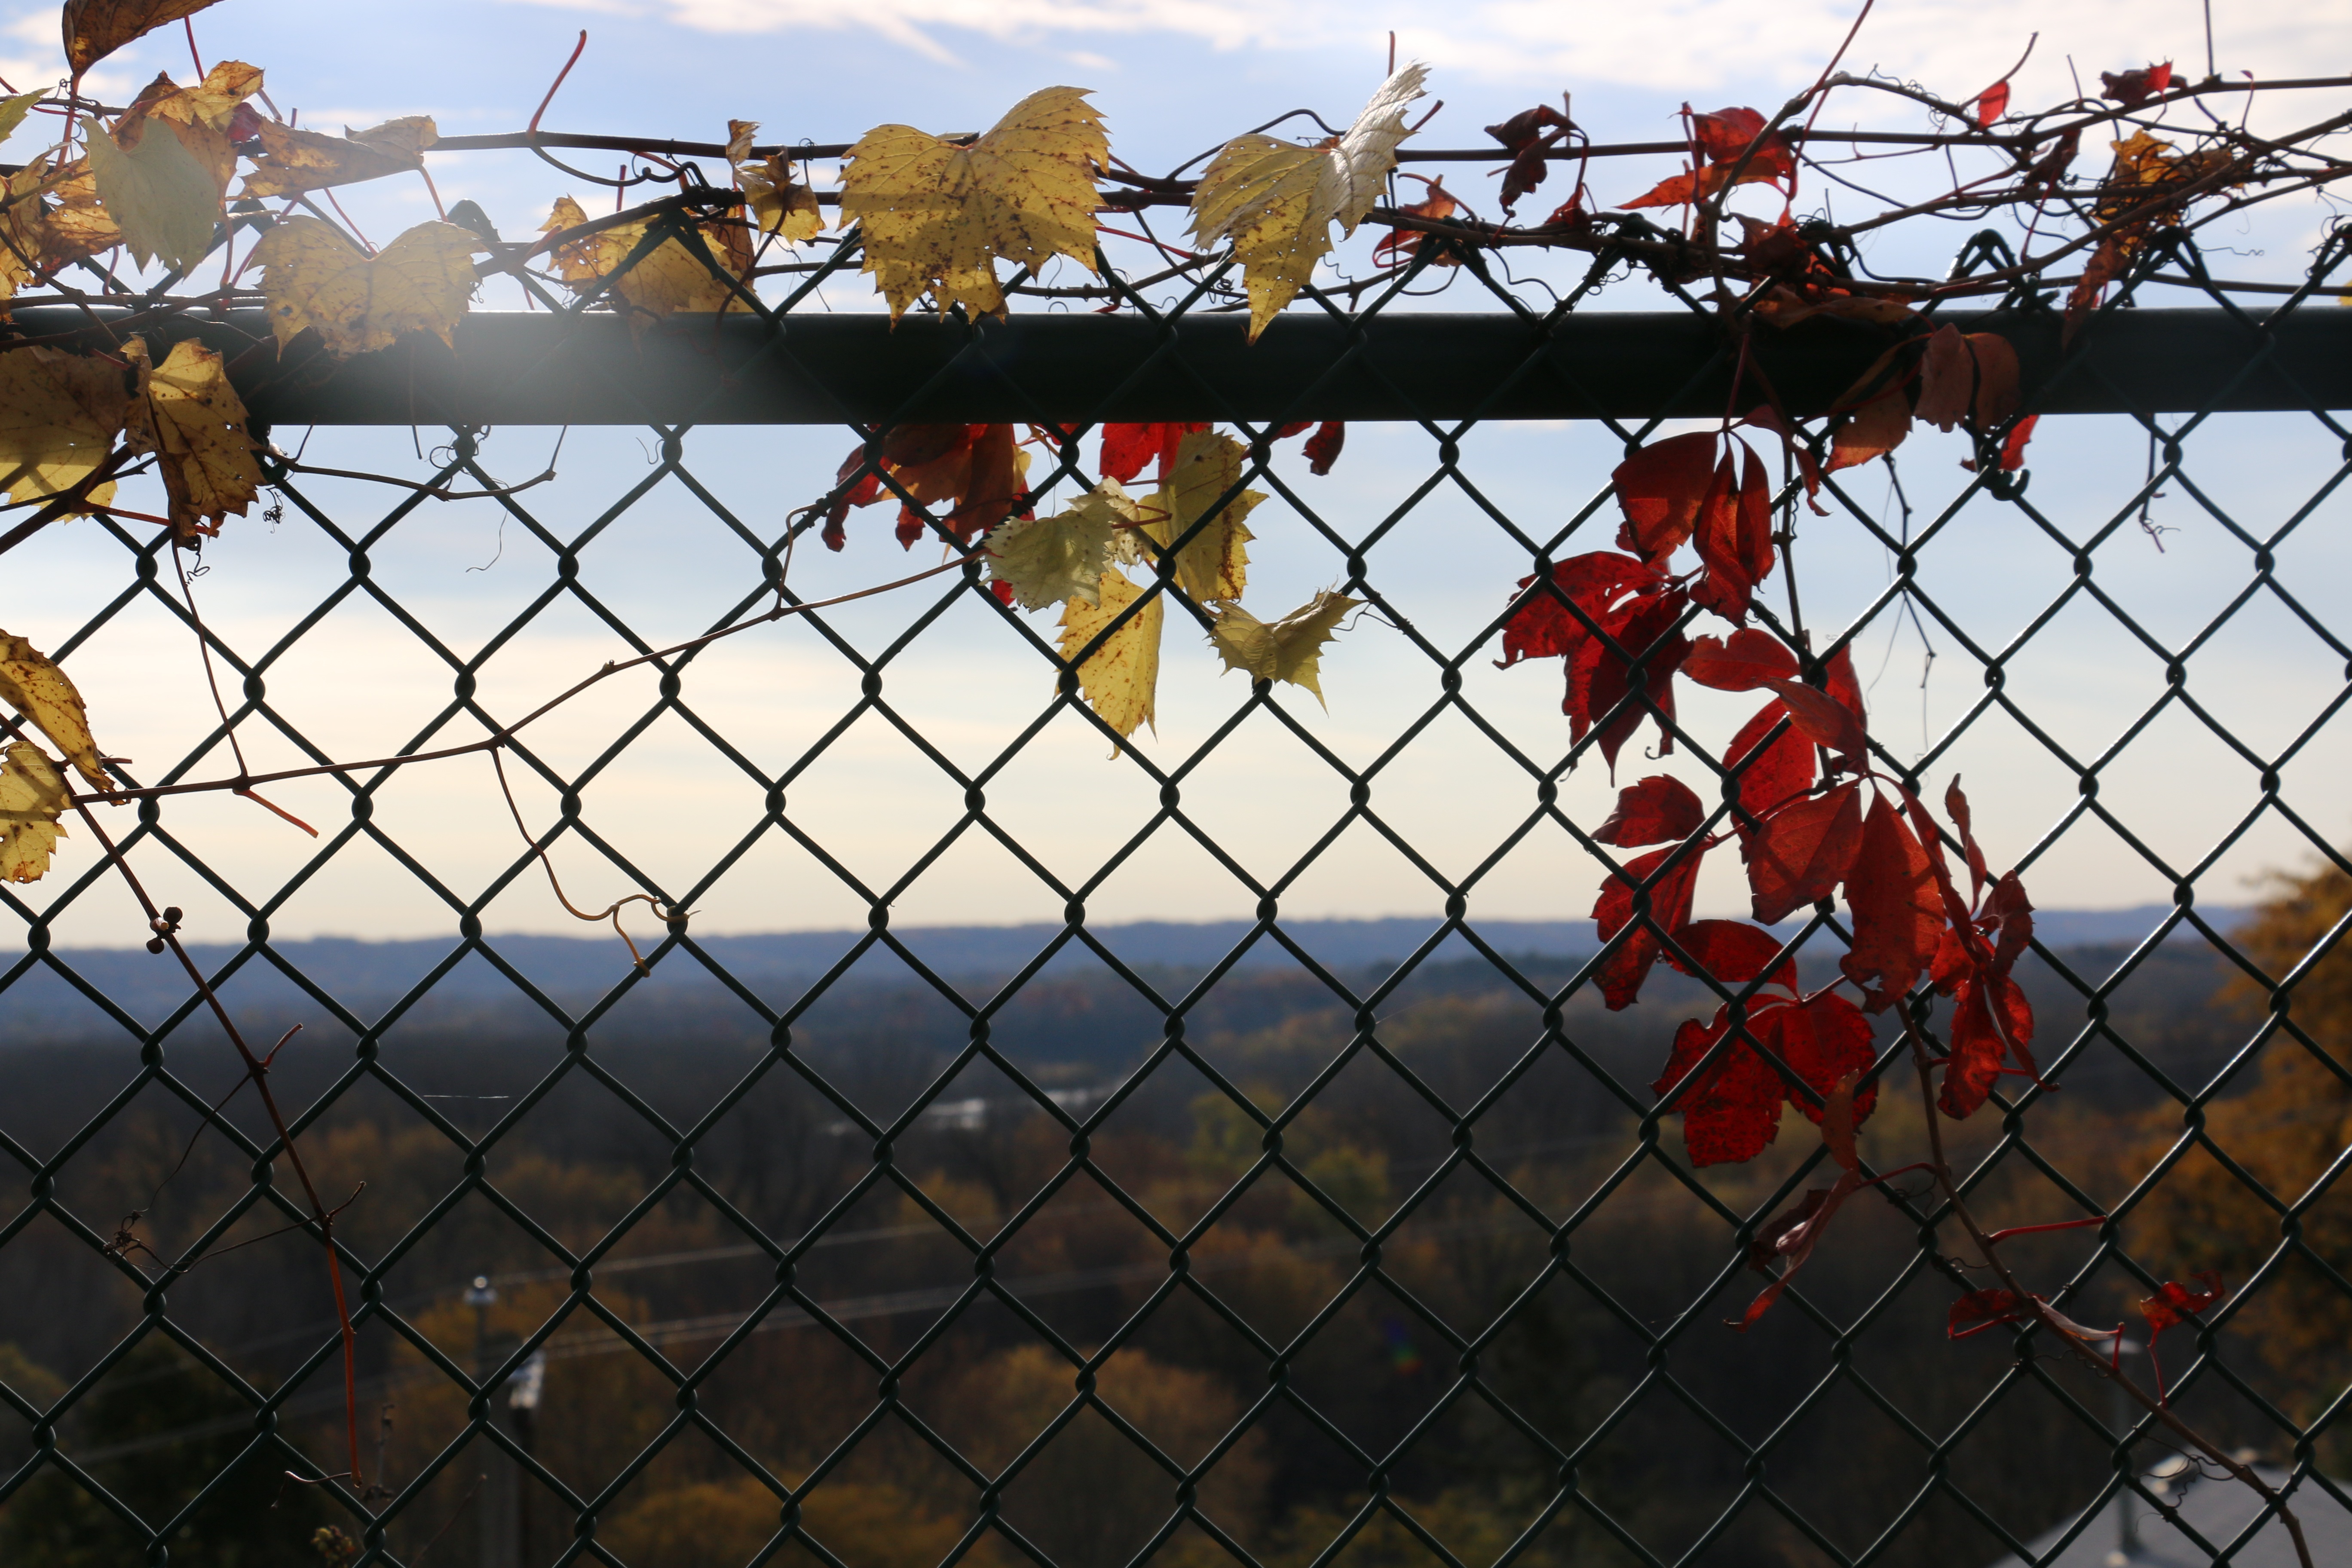
fence, leaf, fall, autumn, leaves, outdoor structure, chain link fencing, home fencing